24th Fighter-Bomber Squadron

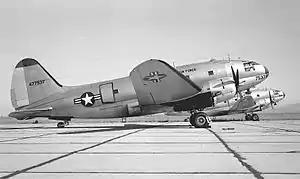
Curtiss C-46D

The squadron was reconstituted in 1949 and activated in the reserves at Hanscom Airport on 27 July 1949 as Continental Air Command reorganized its operational units under the Wing Base Organization. The squadron was again assigned to the 89th Group, which under the new organization, formed part of the 89th Troop Carrier Wing, which assumed the assets of the inactivating 310th Bombardment Group.